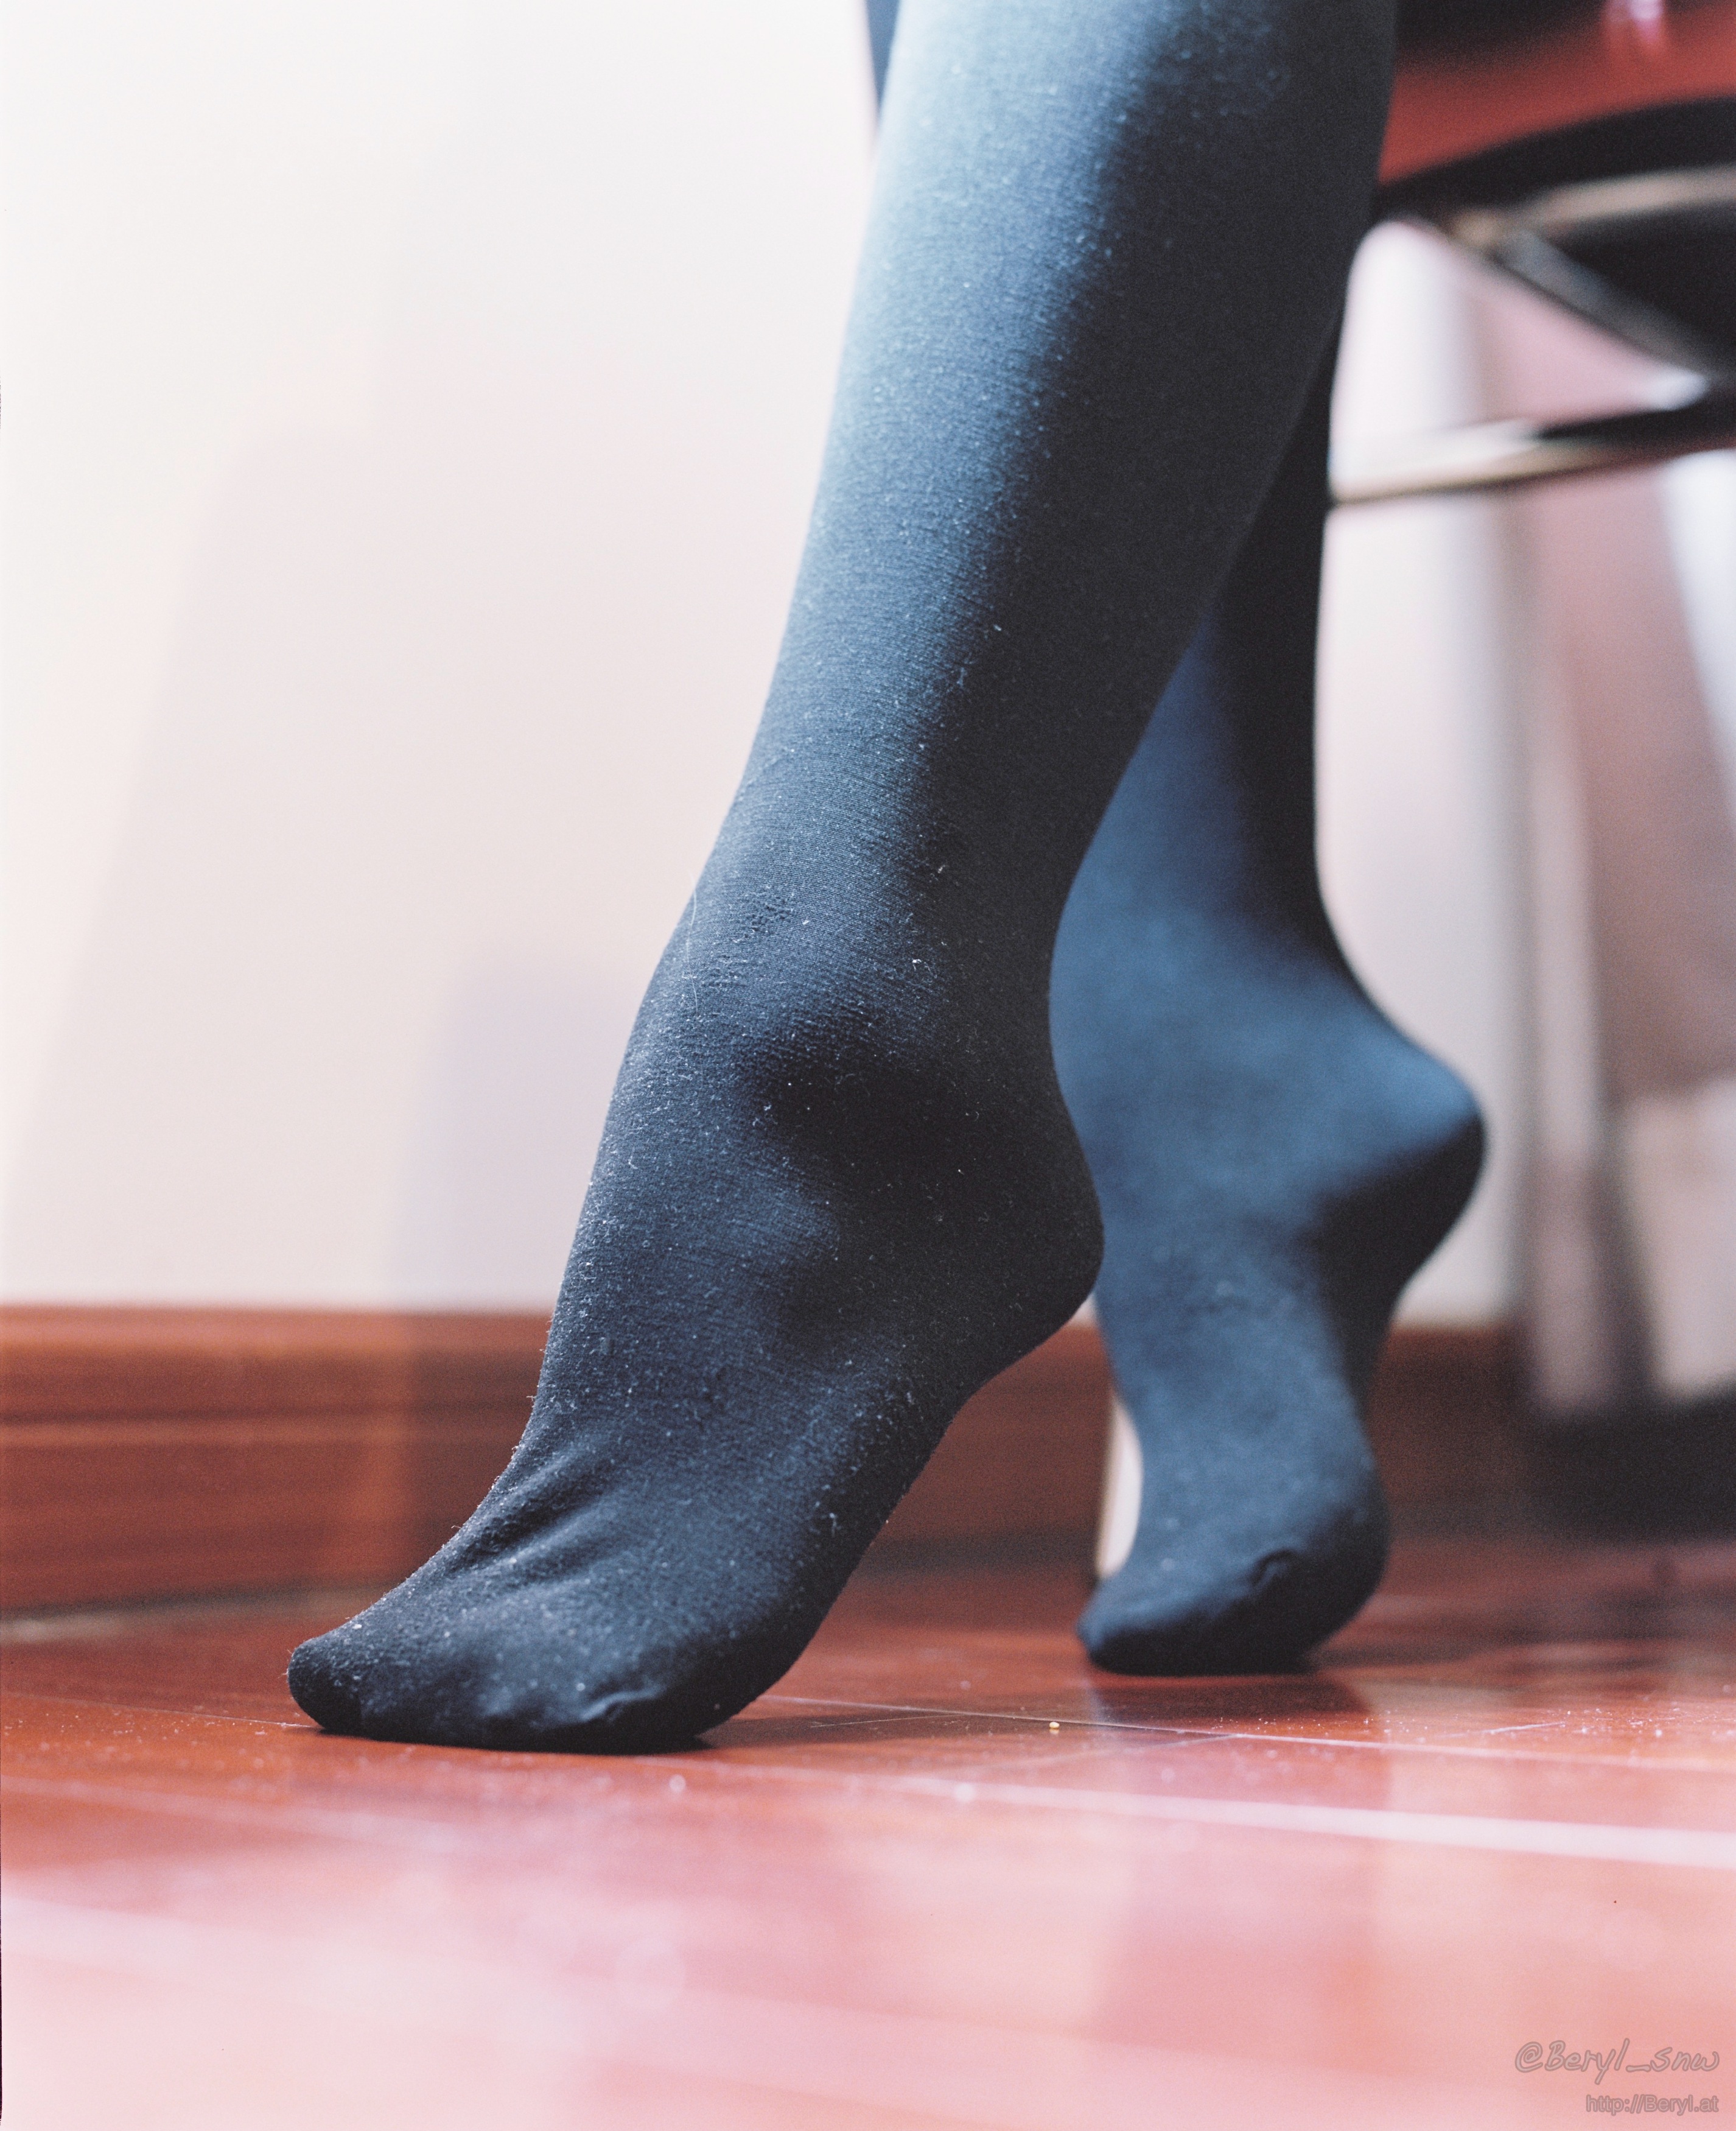
shoe, girl, white, leather, feet, film, boot, leg, portrait, foot, black, human body, textile, legs, thigh, footwear, faceless, 120, kodak, socks, tights, kneesocks, pantyhose, schoolgirl, portra, mamiya, mamiyarz67, 6x7, kneehigh, teen, highschool, portra400, opaque, 110mm, 400, high heeled footwear